Polad Hashimov

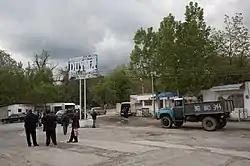
Hashimov was born in a working class family in Vandam, Soviet Azerbaijan, though he moved to the industrial city of Sumgayit with his family at a very young age.

Polad Israyil oglu Hashimov was born on 2 January 1975, in Vandam, Gutgashen District (modern-day Gabala District) of the Azerbaijani SSR, then part of the Soviet Union. His father, Israyil, was a metallurgist and worked at an aluminum plant in Sumgayit, first as an engineer, then as a shift supervisor and manager. He died in 2005 after a lengthy illness. His mother, Samaya, worked at the same plant. Hashimov's grandfather, Mikayil, a World War II veteran, named him "Polad"—steel in Azerbaijani. In July 1976, when Hashimov was one and a half years old, his family moved to Sumgayit and settled in the city's 13th micro-district.